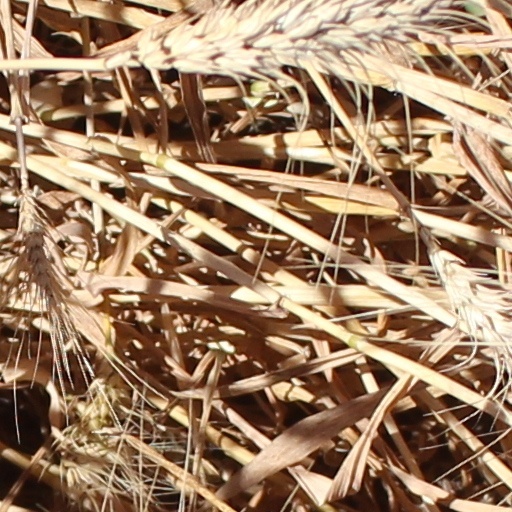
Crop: wheat